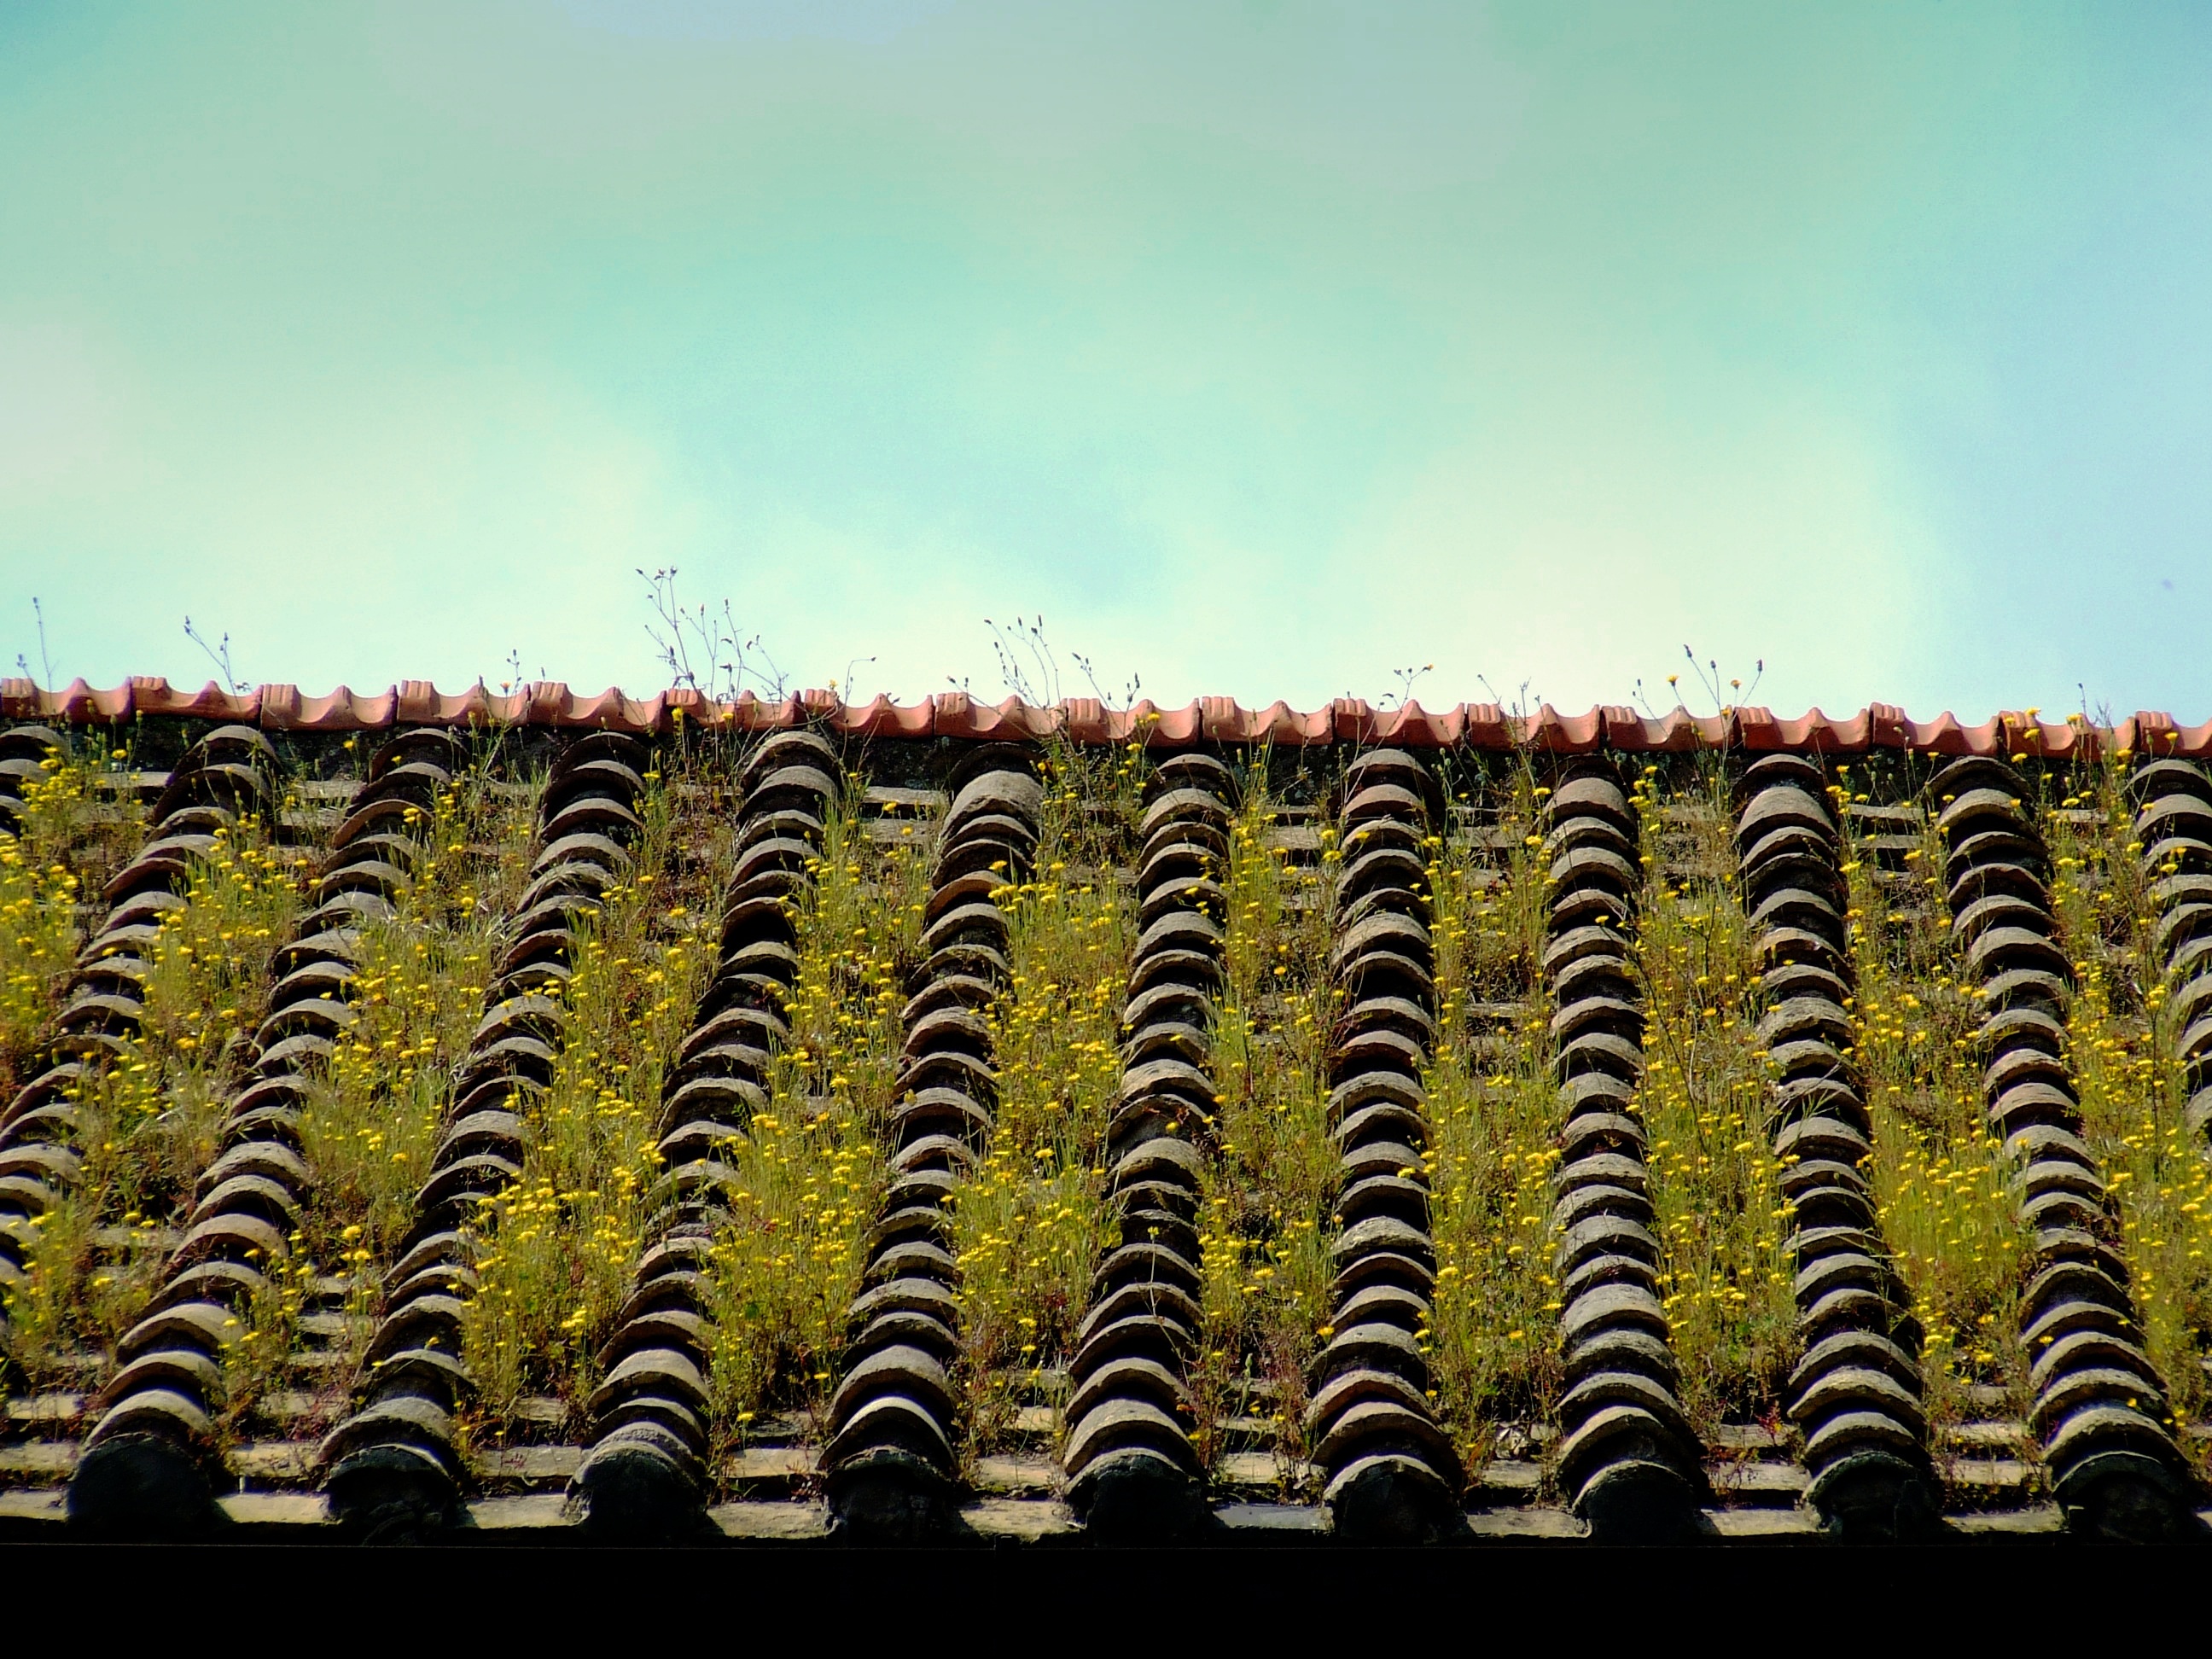
nature, grass, architecture, structure, plant, sky, field, house, texture, leaf, flower, roof, rooftop, building, home, construction, green, crop, soil, tile, botany, agriculture, flora, roofing, shrub, cover, top, flowering plant, grass family, land plant, arecales